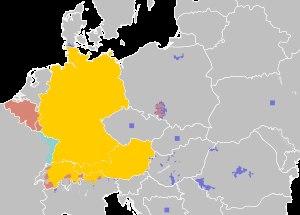
Le folklore allemand partage plusieurs traits avec le folklore scandinave et le folklore anglais car il trouve comme eux son origine dans la mythologie germanique. Il affiche un mélange d'influences semblables : un panthéon d'avant le christianisme côtoyant des êtres empruntés de la mythologie nordique, des personnages magiques associés à des fêtes chrétiennes et différentes histoires locales.
L’allemand est l'une des langues indo-européennes appartenant à la branche occidentale des langues germaniques. Du fait de ses nombreux dialectes, l'allemand constitue dans une certaine mesure une langue-toit.